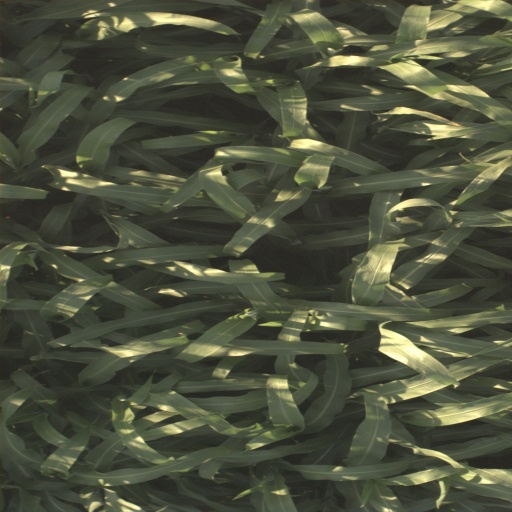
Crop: sorghum